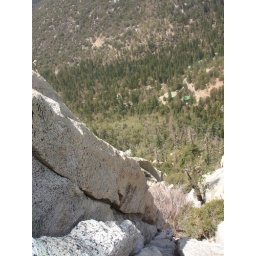
Left the car down there, near the green tanks